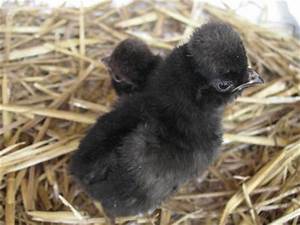
Label: gallina